Sky position (RA, Dec in degrees): 3.121, 1.392
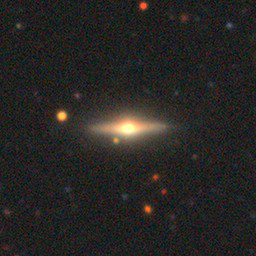
Galaxy morphology: Edge-on Galaxies with Bulge